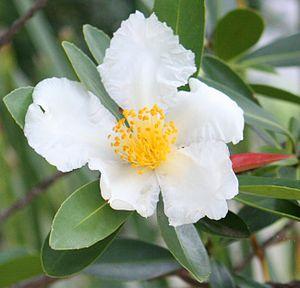
Polyspora est un genre de plantes à fleurs de la famille des Theaceae,